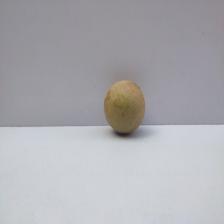
Size: Medium